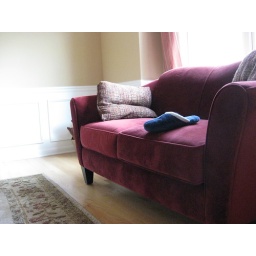
The dogs take my wife's slippers to the strangest places in the house